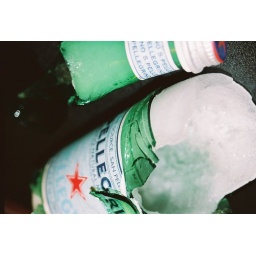
this is what happens when you forget that you put a glass bottle filled with soda in the freezer.